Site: brandenburg
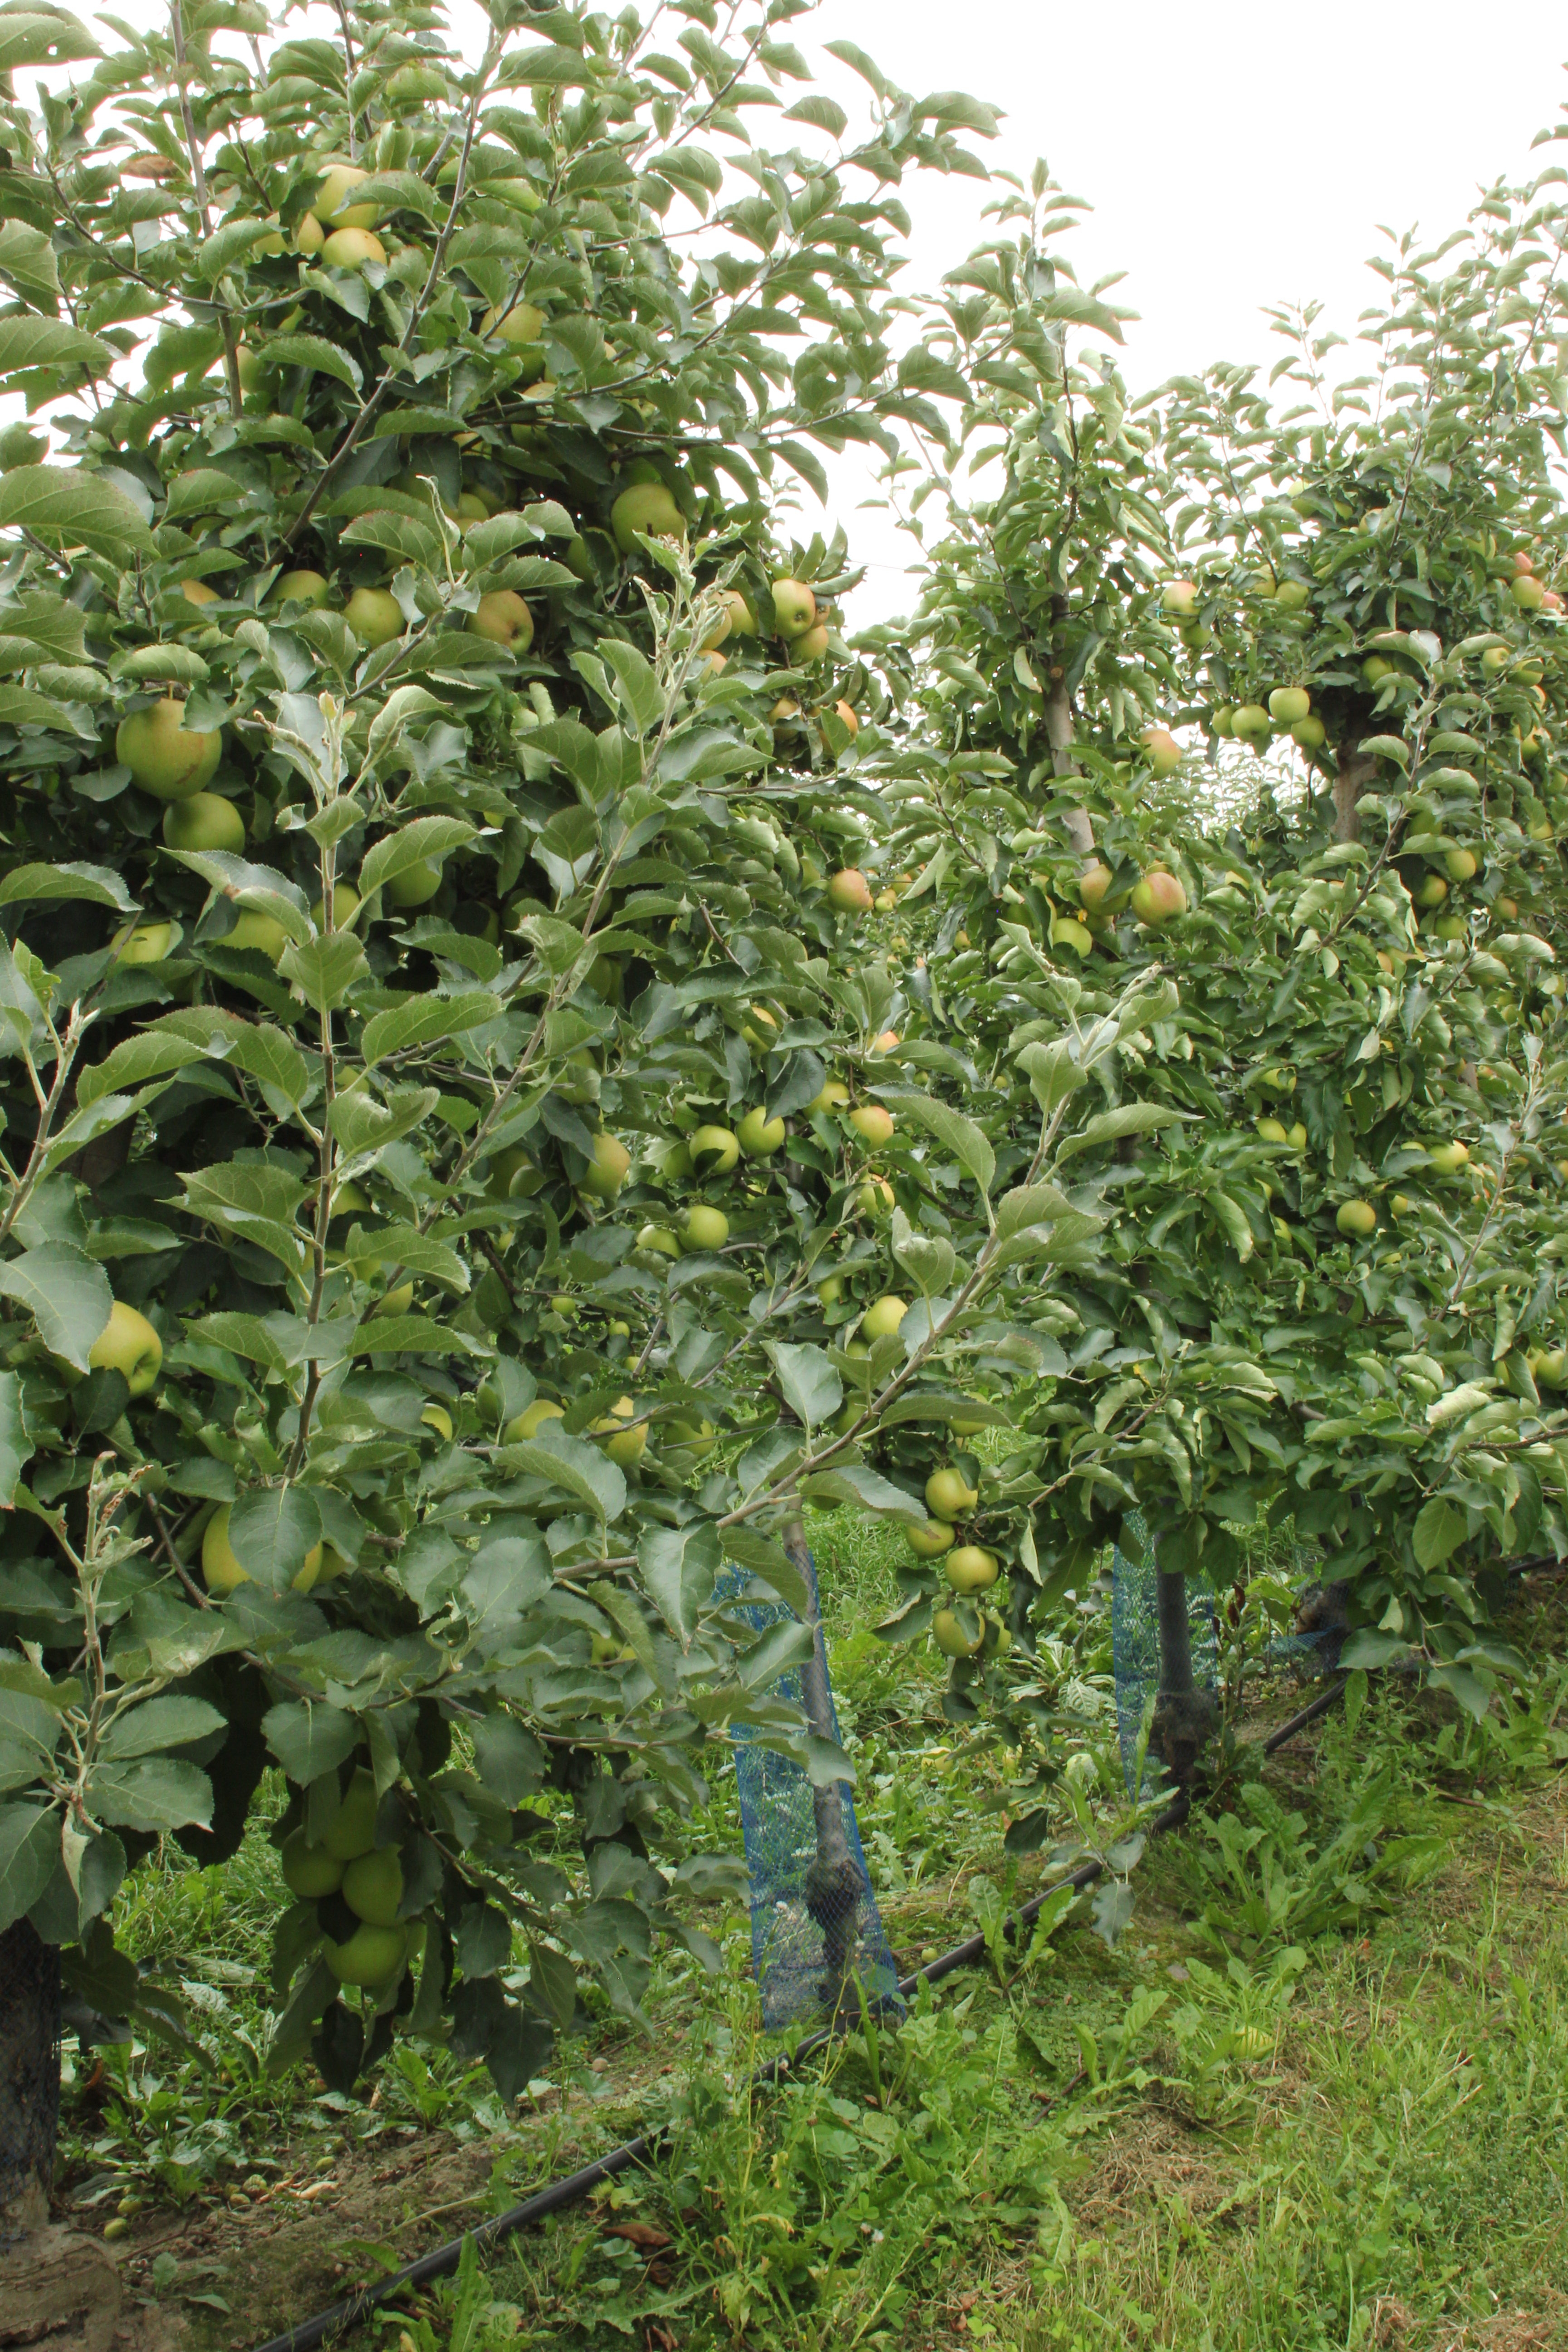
Growth stage (BBCH 87): Maturity of fruit and seed